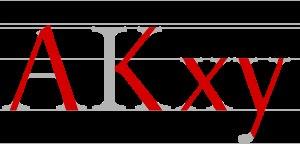
En typographie, le fût, aussi appelé hampe, haste ou montant, est le trait vertical principal d'un caractère, comme T, L… Il peut aussi être diagonal et est alors généralement appelé diagonal.